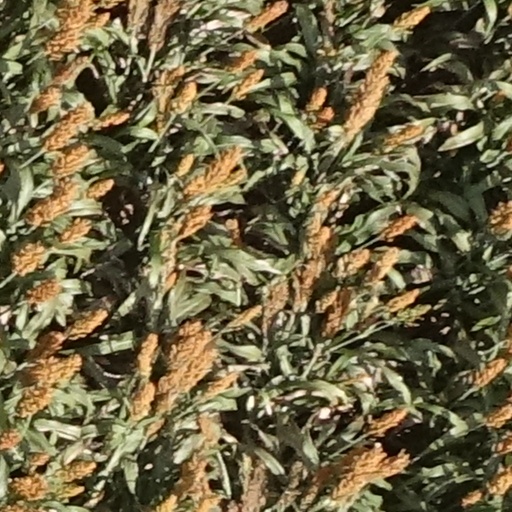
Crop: sorghum